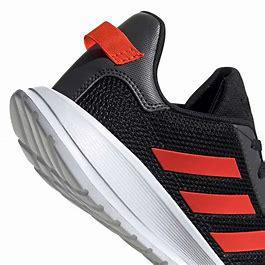
Brand: Adidas
Model: Tensaur